Dodge Town Panel and Town Wagon

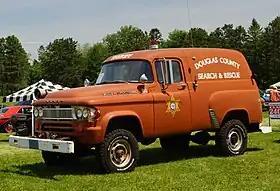
1965 Dodge Power Wagon W-100 Town Panel

The Dodge Town Panel and Dodge Town Wagon are respectively a panel truck and a carryall, manufactured between 1954 and 1966 in the U.S. and between 1954 and 1971 in Argentina by Dodge. The Town Panel and Town Wagon trucks were based upon the design of the Dodge C series pickup trucks with round fenders and wraparound windshields. Even after the Dodge D series "Sweptline" pickup trucks with square fenders and flat windshields were released, the Town Wagons retained the 1958 sheet metal design of the C series pickups and LCF heavy-duty trucks. They were produced until 1966, when the Dodge A100 commercial and passenger vans eliminated the need for the pickup chassis version. A passenger sport utility version of a Dodge pick-up truck was not again developed until the Dodge D series–based Dodge Ramcharger, a competitor to the Chevrolet K5 Blazer.